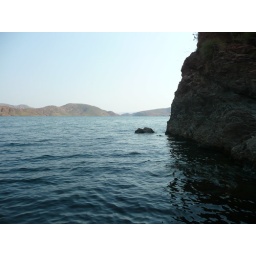
The biggest man made fresh water lake in Australia